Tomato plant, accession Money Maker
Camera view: vertical (180 deg); turntable rotation: 210 degrees
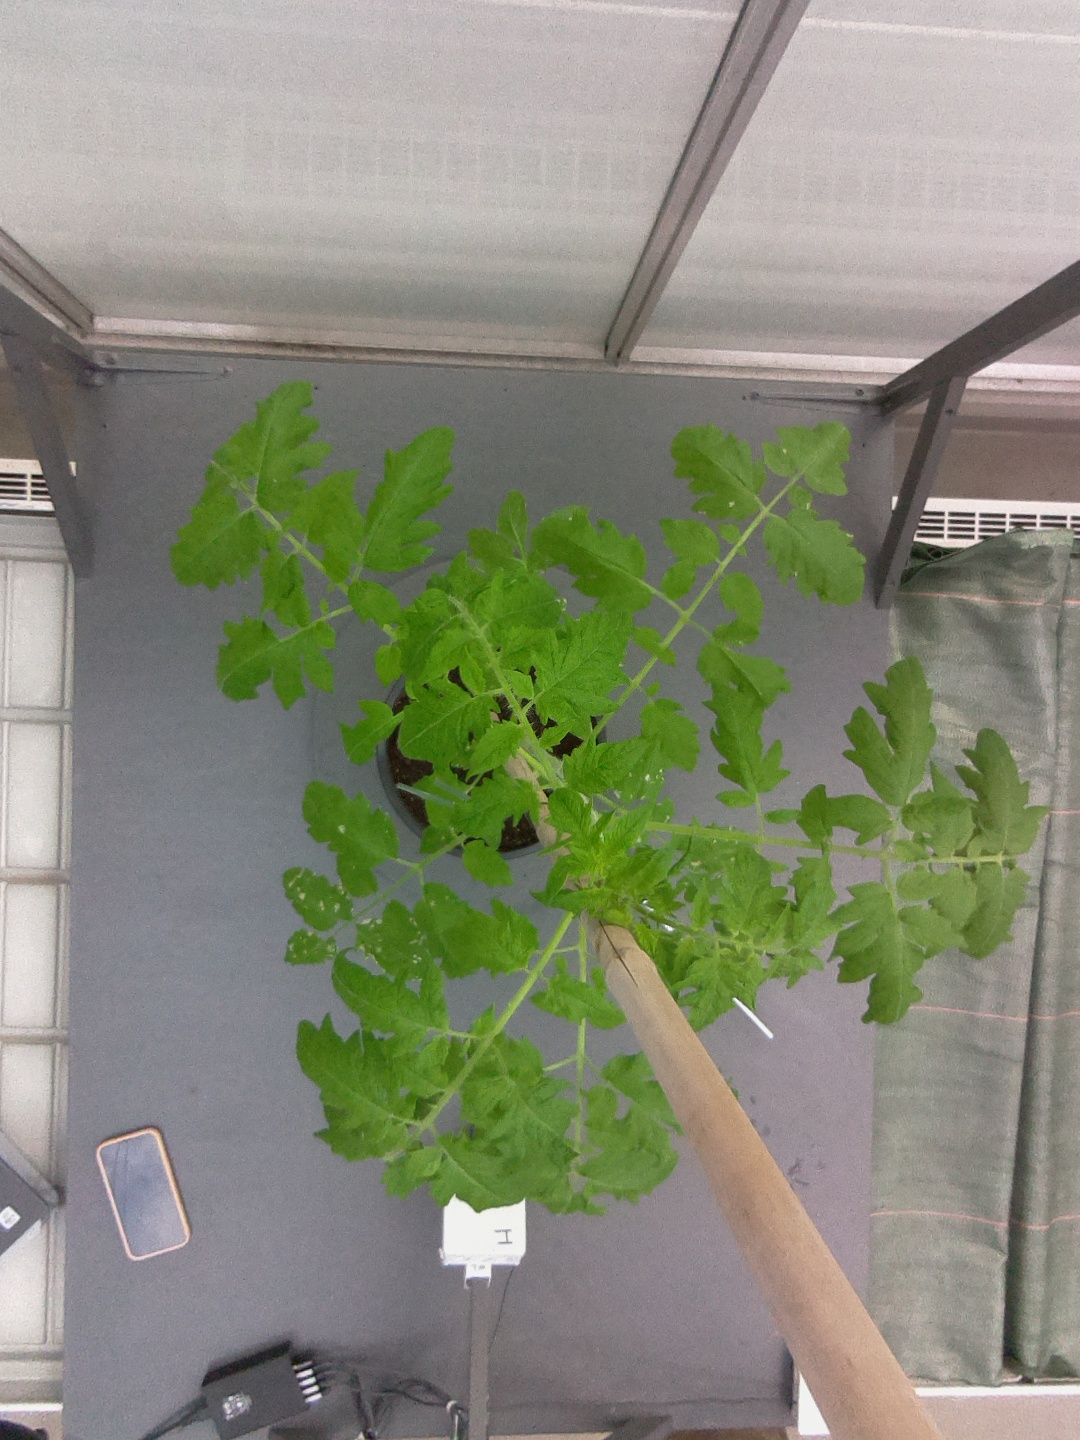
BBCH growth stage 15: 10 of true leaves visible